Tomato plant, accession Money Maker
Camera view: bottom (45 deg); turntable rotation: 60 degrees
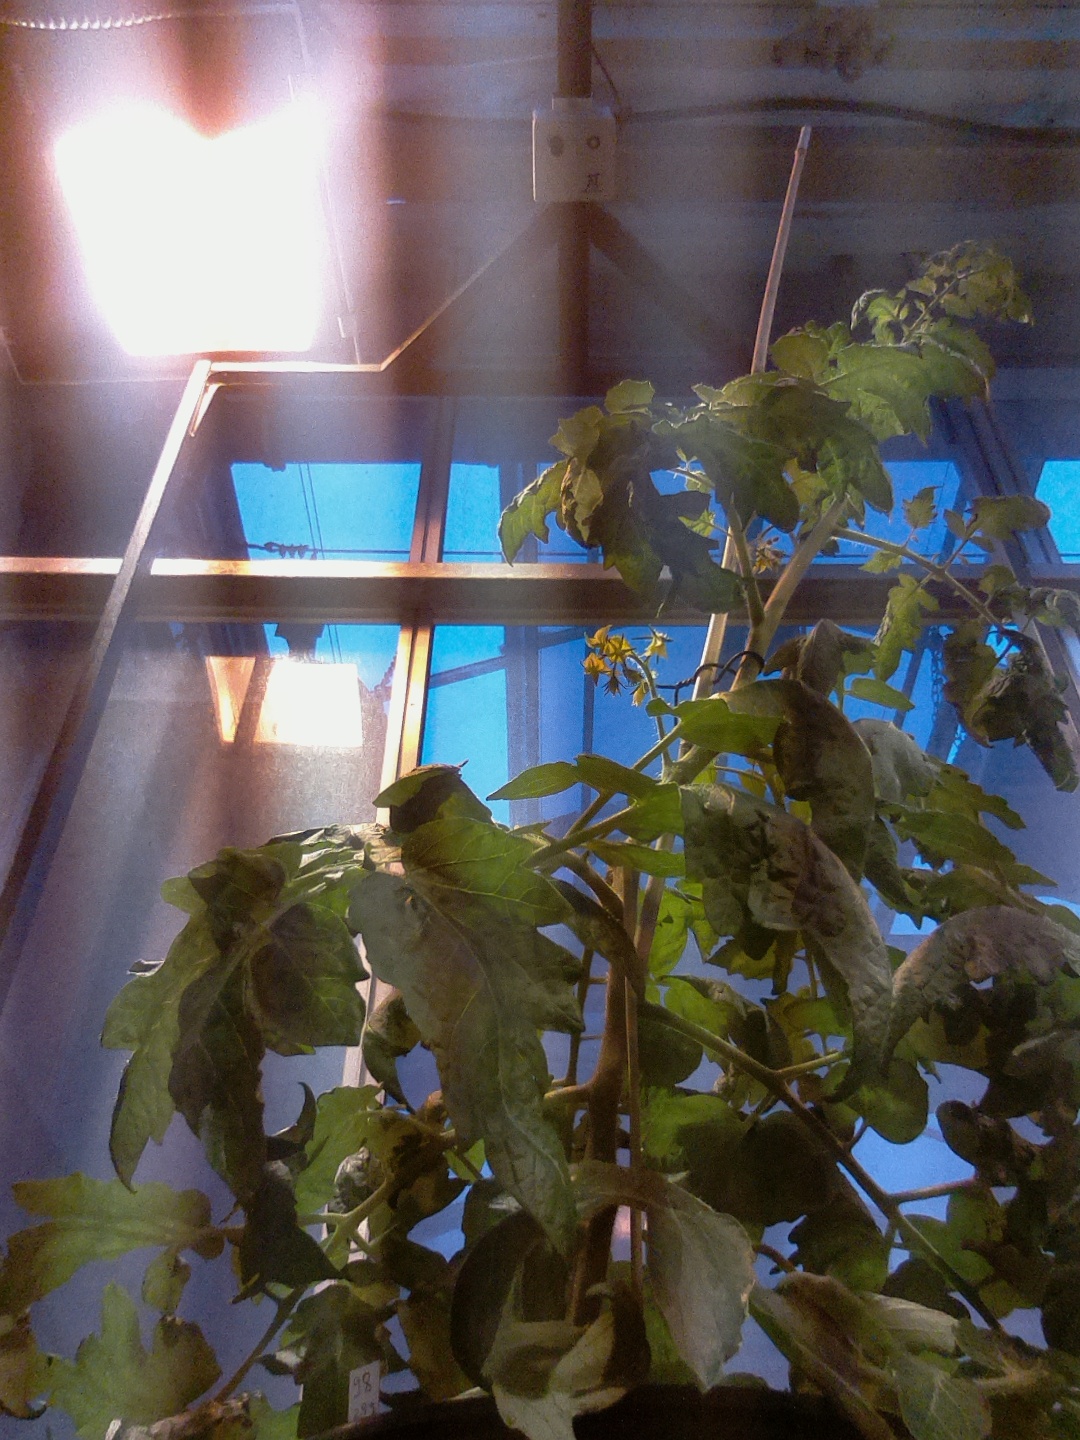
BBCH growth stage 66: Full flowering, 60%-70% of flowers open, more petals falling